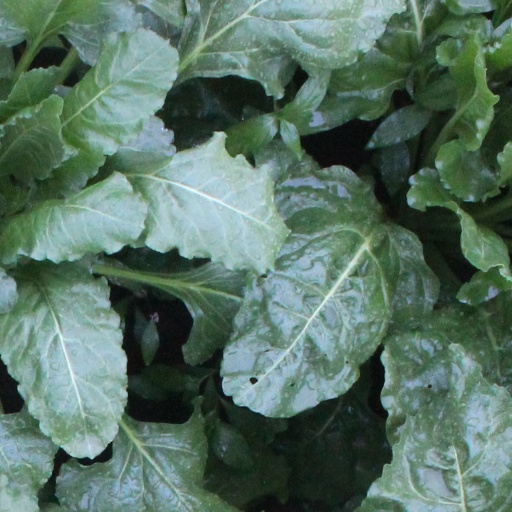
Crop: sugar beet